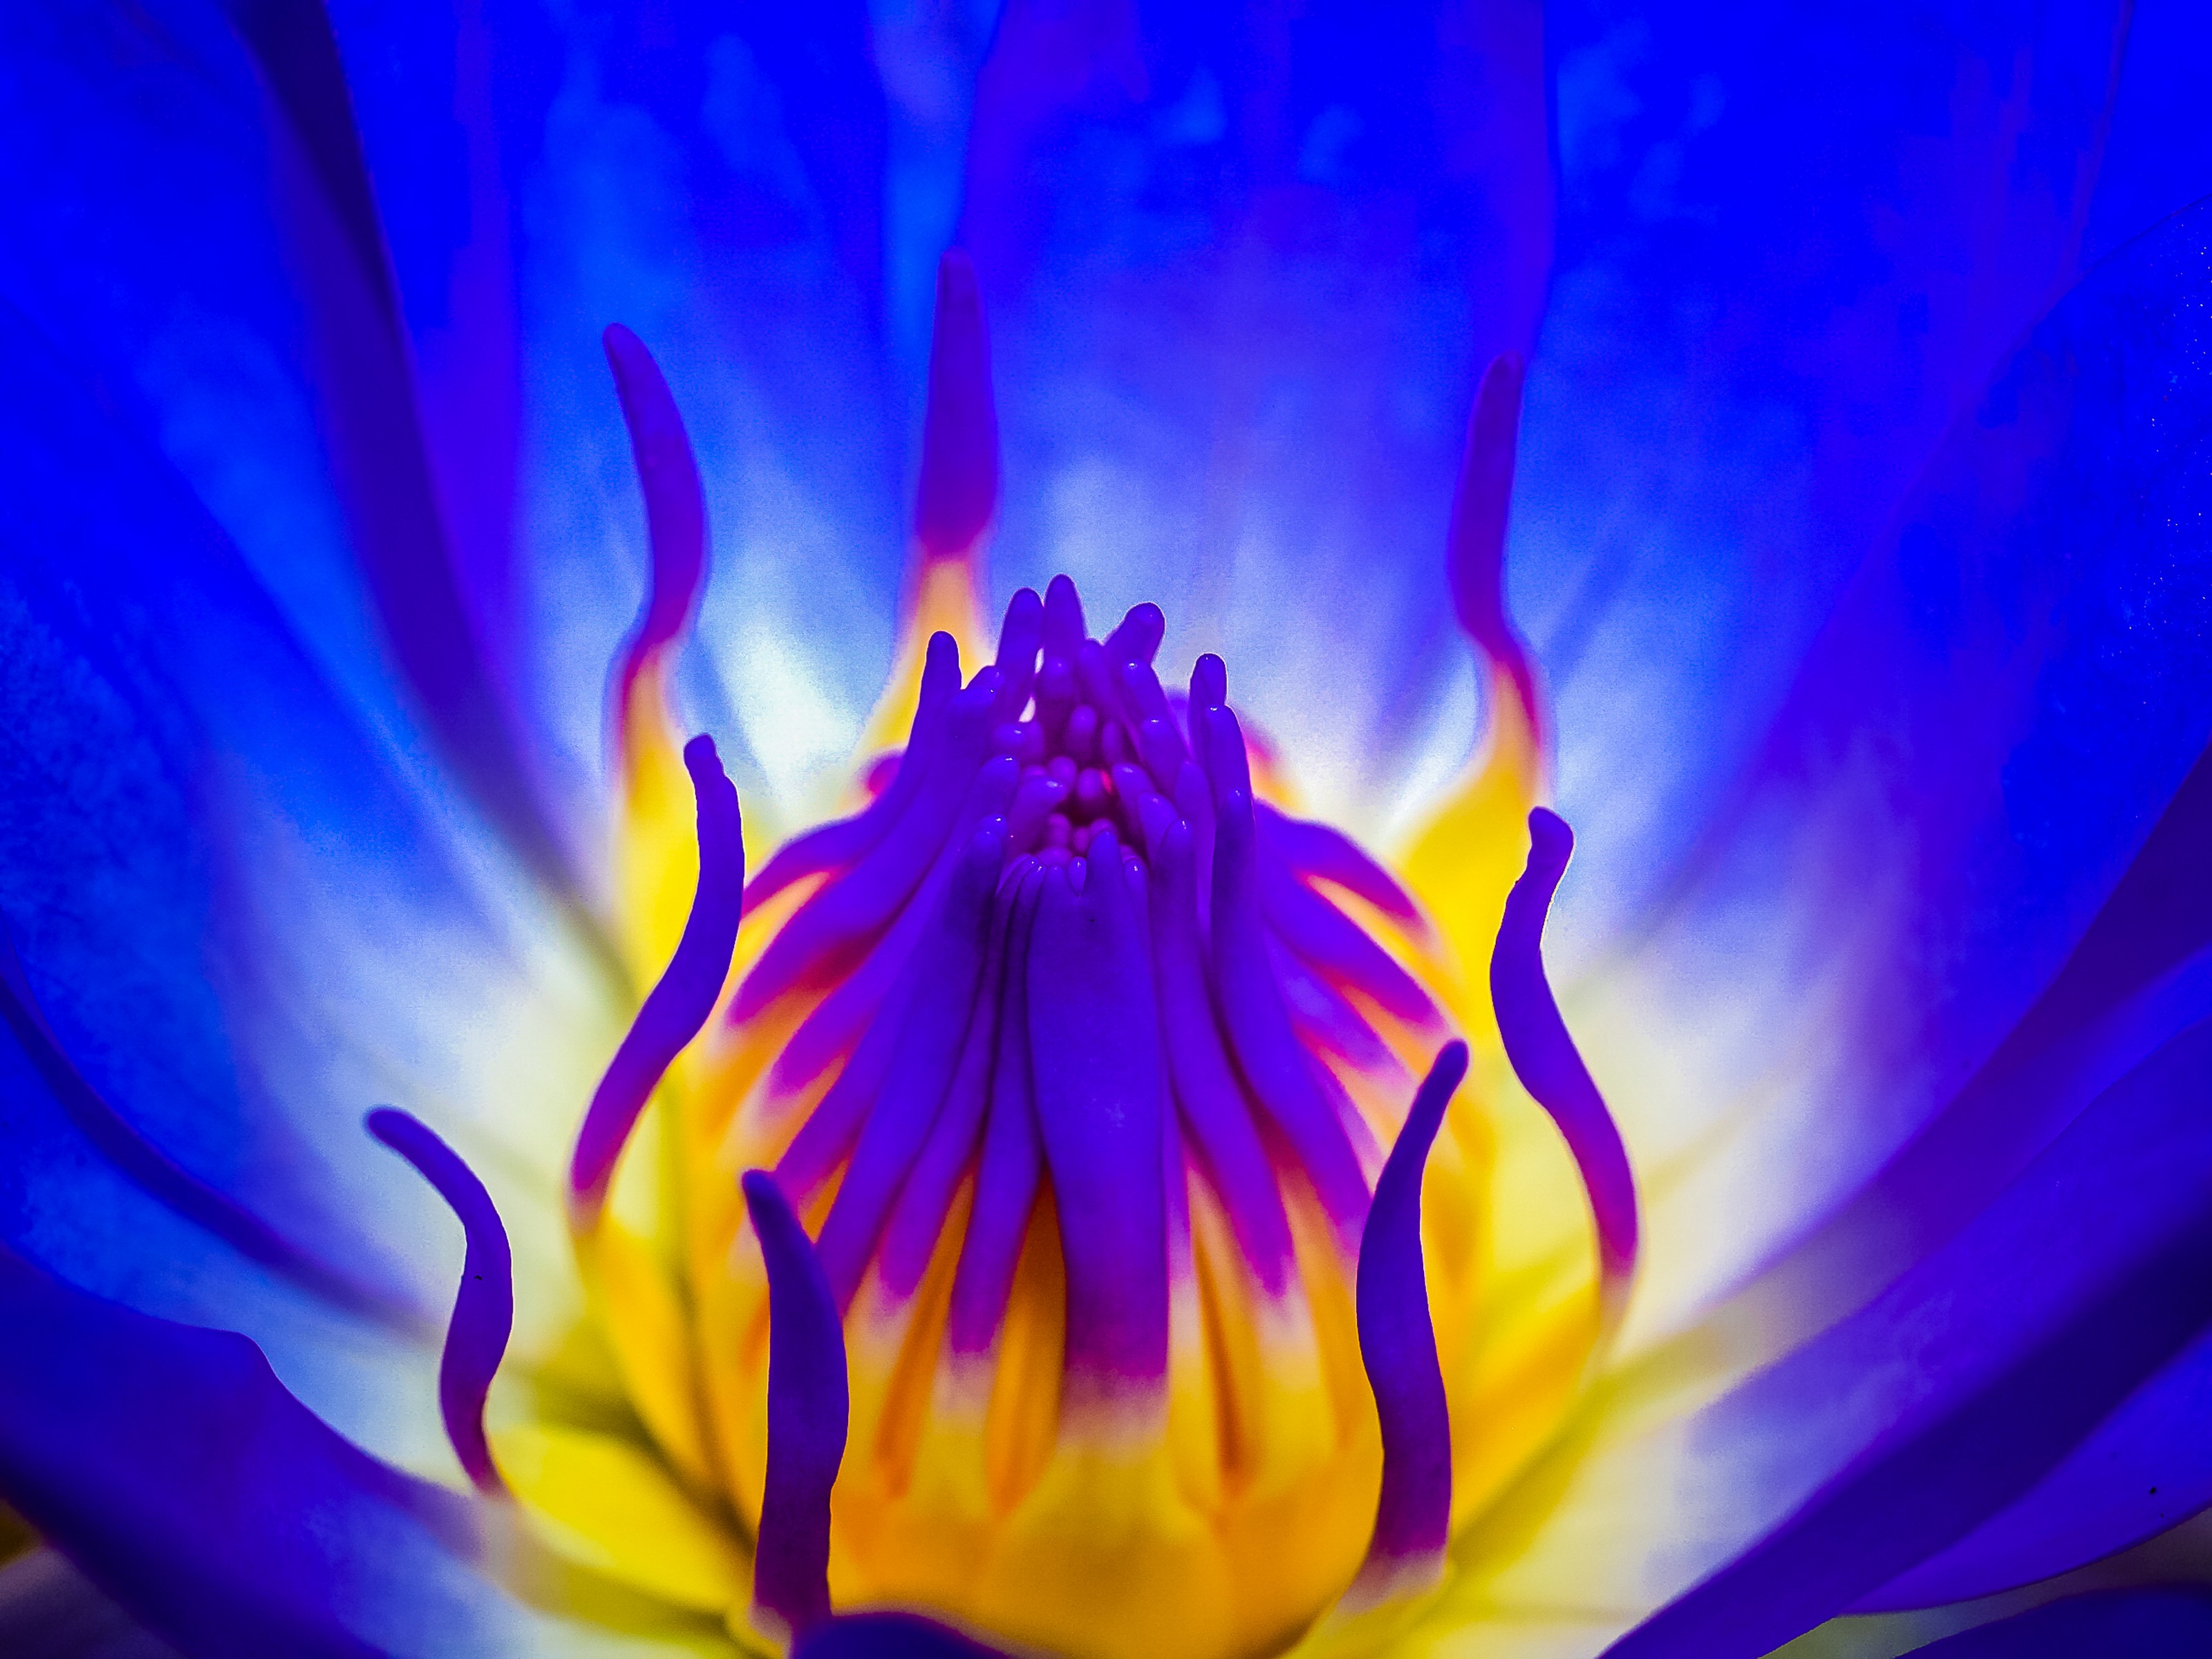
blossom, blue, botanical, bright, brightly, color, colored, drops, flora, flower, formal, garden, green, horizontal, lake, lily, lit, magenta, medicine, monet, multi, nature, ornamental, outdoors, petal, pink, plant, pond, red, reflection, saturated, scene, single, space, surface, tranquil, vibrant, water, white, yellow, purple, violet, close up, macro photography, pollen, computer wallpaper, wildflower, violet family, plant stem, flowering plant, iris